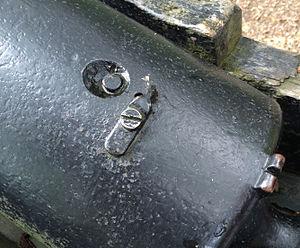
Ce lexique des armes à feu recense les termes et expressions techniques propres aux armes à feu. Il aborde également des notions historique ainsi que les évolutions liées aux progrès techniques.
Enclouer un canon est le nom donné à une pratique de sabotage sur les anciens canons à chargement par la bouche. Elle consistait à introduire à coups de marteau un clou sans tête dans la lumière de mise à feu afin de l'obturer.